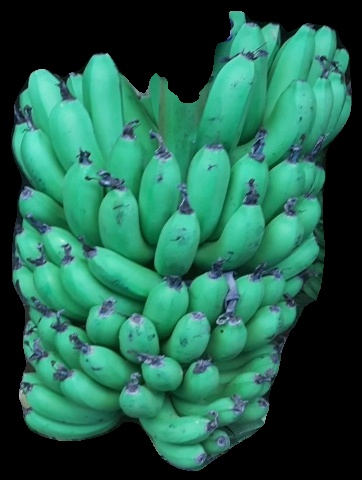
Variety: pachbale
Grade: grade1